Answer in natural language. Considering the relative positions, is Window to the left or right of brown top white leg dining table? Choose between the following options: left or right
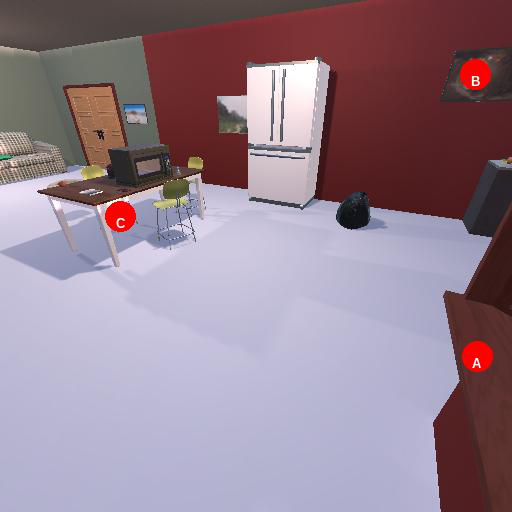
<answer>right</answer>